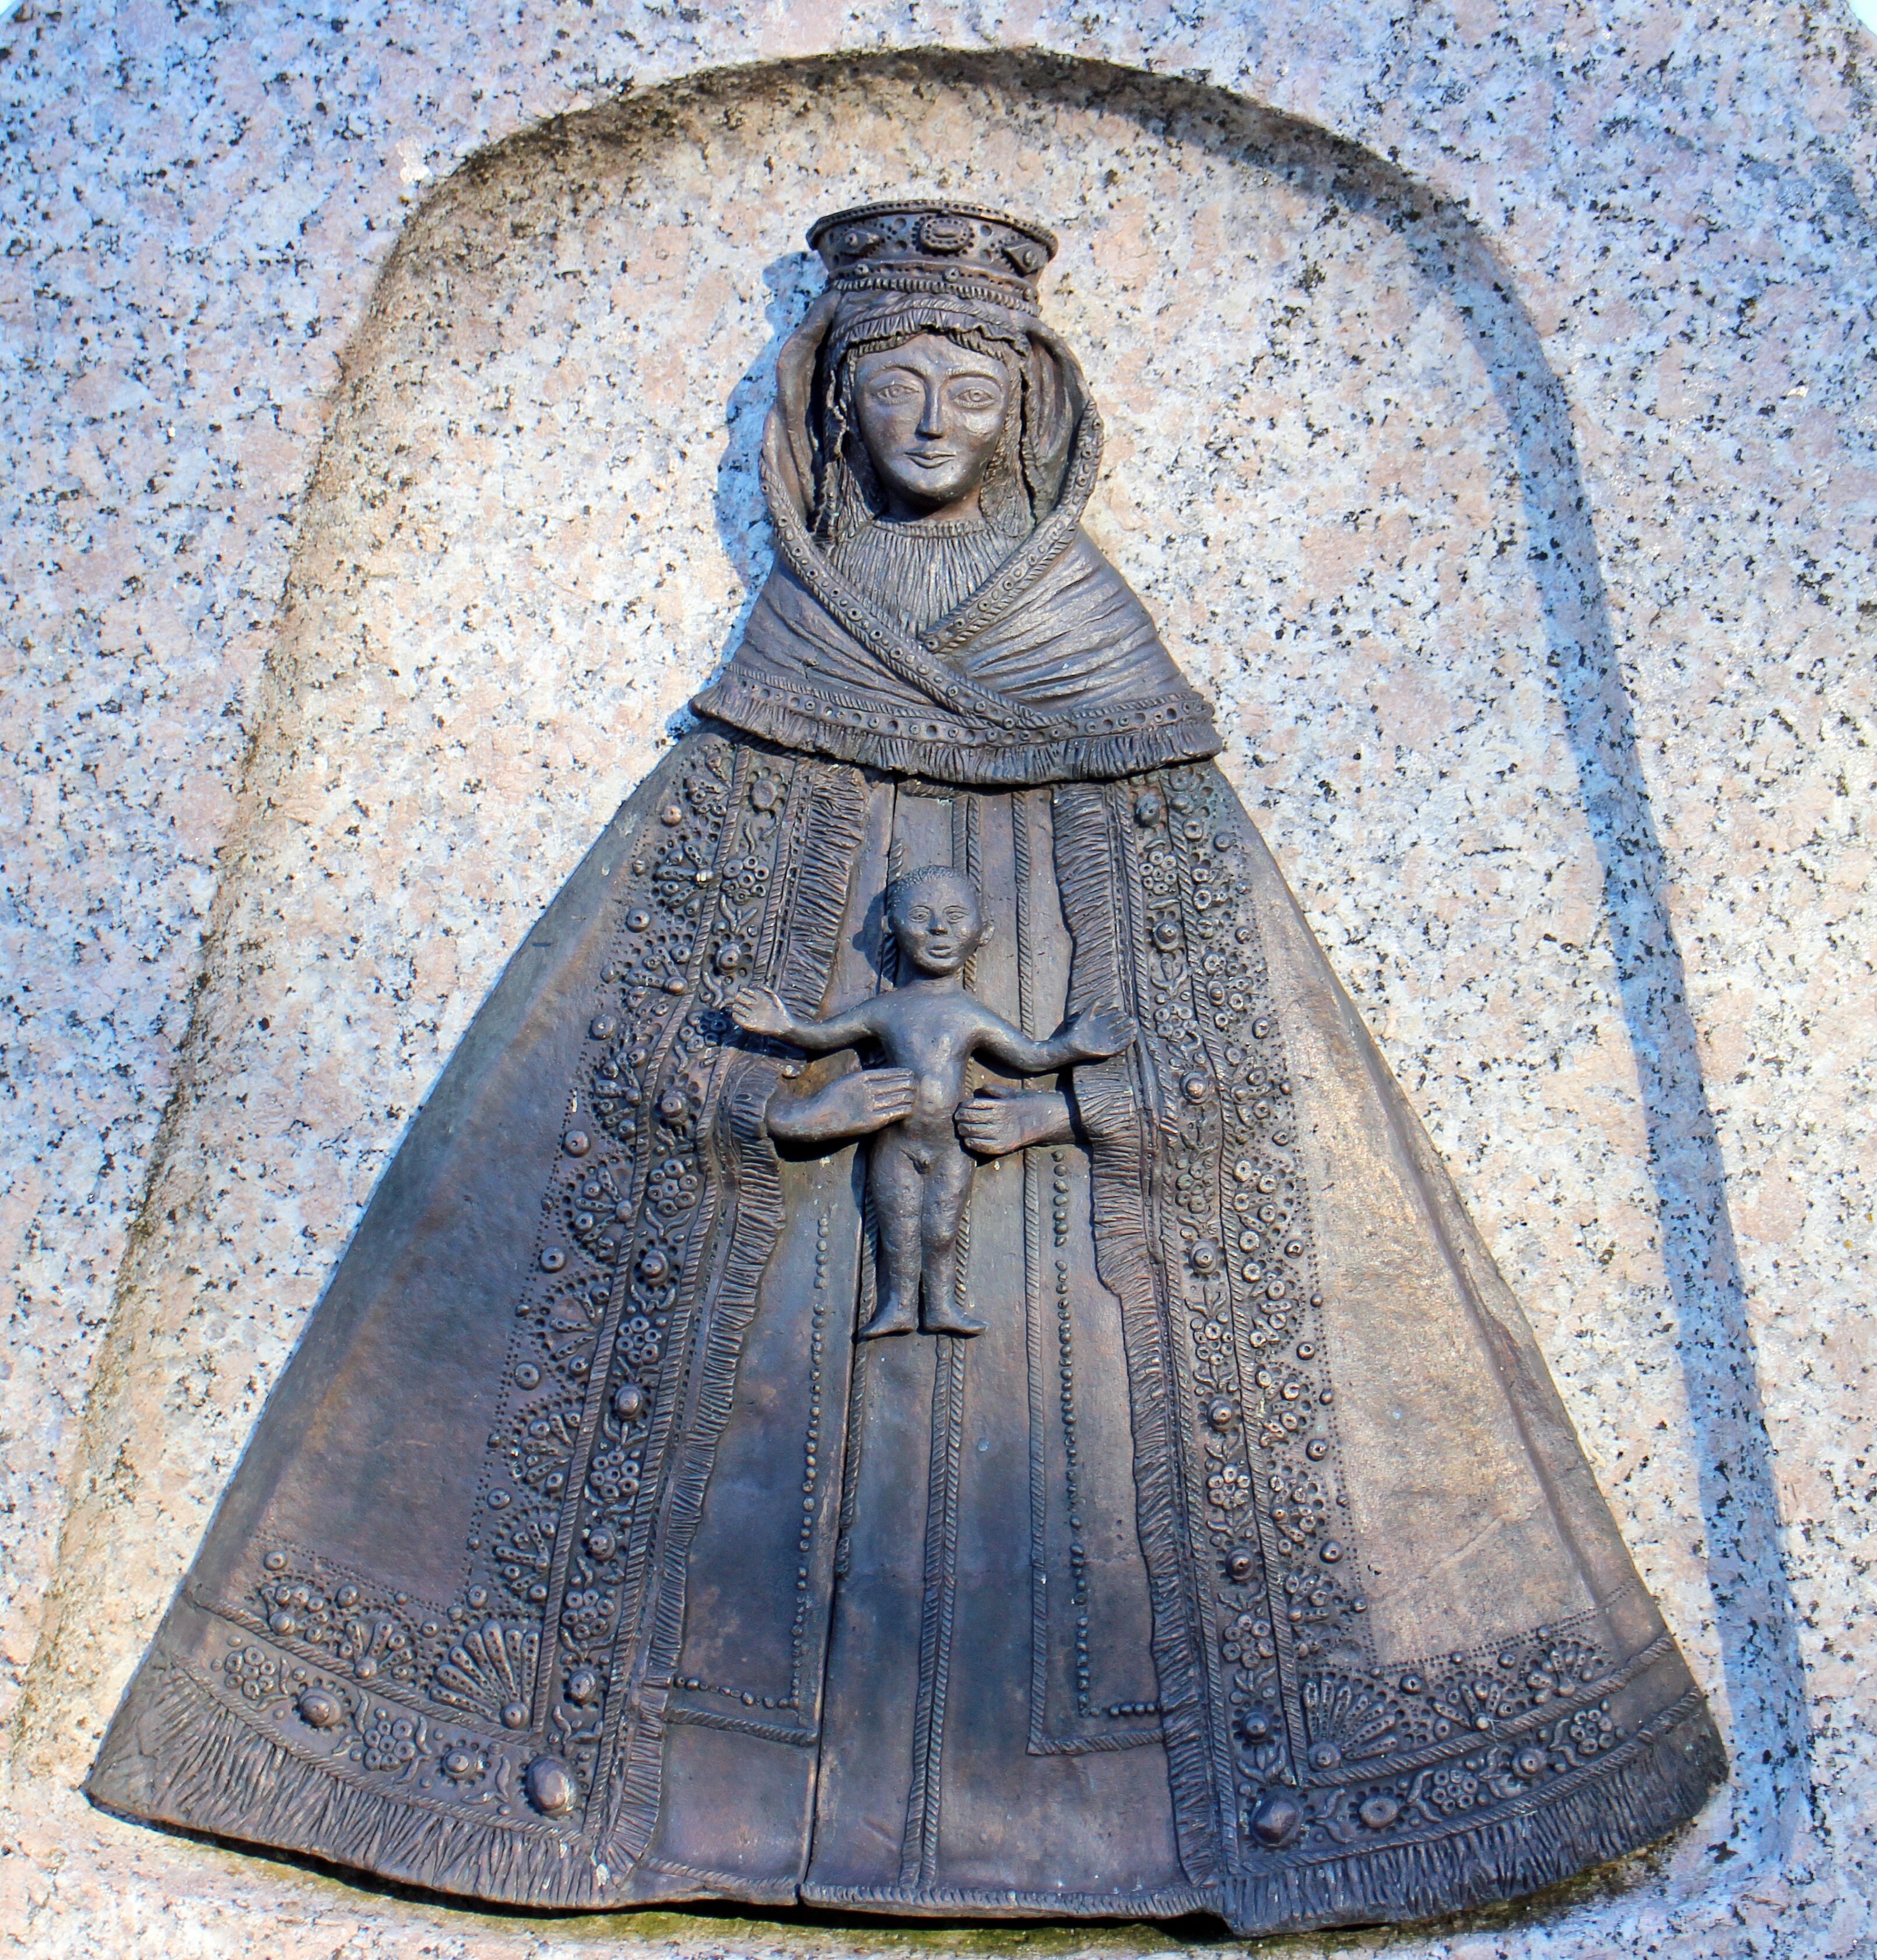
woman, stone, monument, statue, child, sculpture, memorial, art, mother, figure, temple, jesus, christianity, carving, relief, jesus christ, madonna, stele, mother of god, stone sculpture, stone carving, ancient history